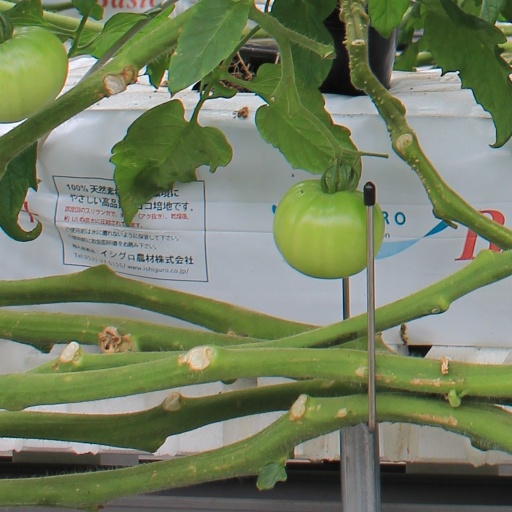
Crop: tomato